Celebrity Big Brother (British TV series) series 11

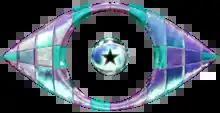
Series eleven logo

Celebrity Big Brother 11 was the eleventh series of the British reality television series "Celebrity Big Brother". It launched on 3 January 2013, and aired on Channel 5 and 5* for 23 days concluding on 25 January 2013. The series is part of a new two-year contract signed by Channel 5 with Endemol to air the show until 2014.